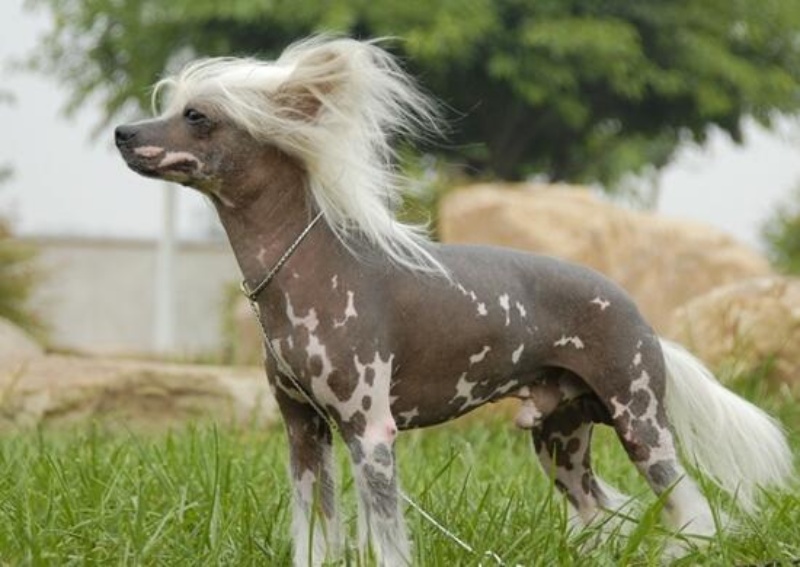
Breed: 234-n000093-Chinese_Crested_Dog